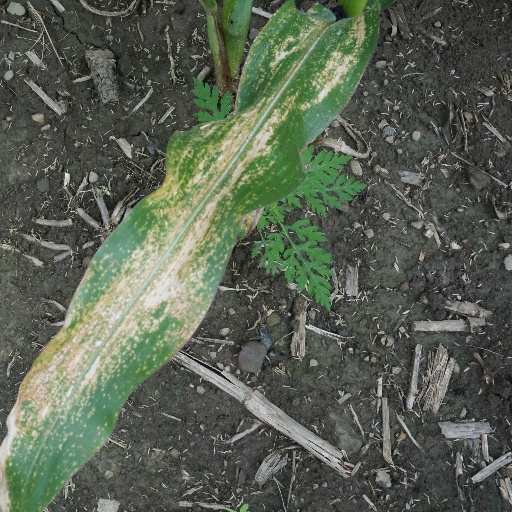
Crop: maize; corn